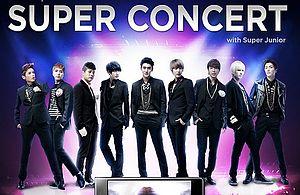
Super Junior, souvent appelé SJ ou SuJu, est un boys band sud-coréen formé à Séoul par SM Entertainment en 2005.